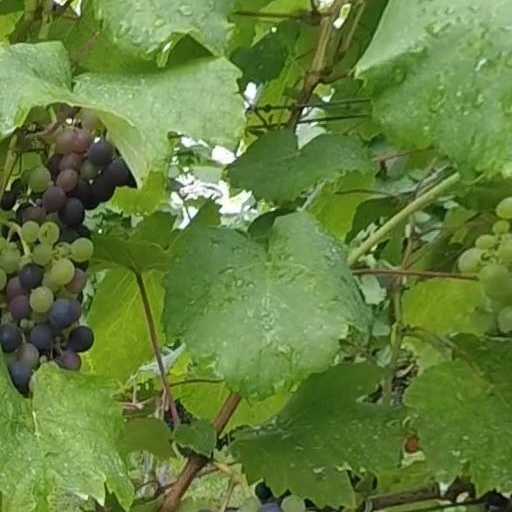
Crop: grape